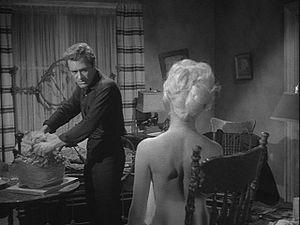
Un baquet de sang est un film d'horreur réalisé par Roger Corman en 1959.